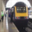
Label: train